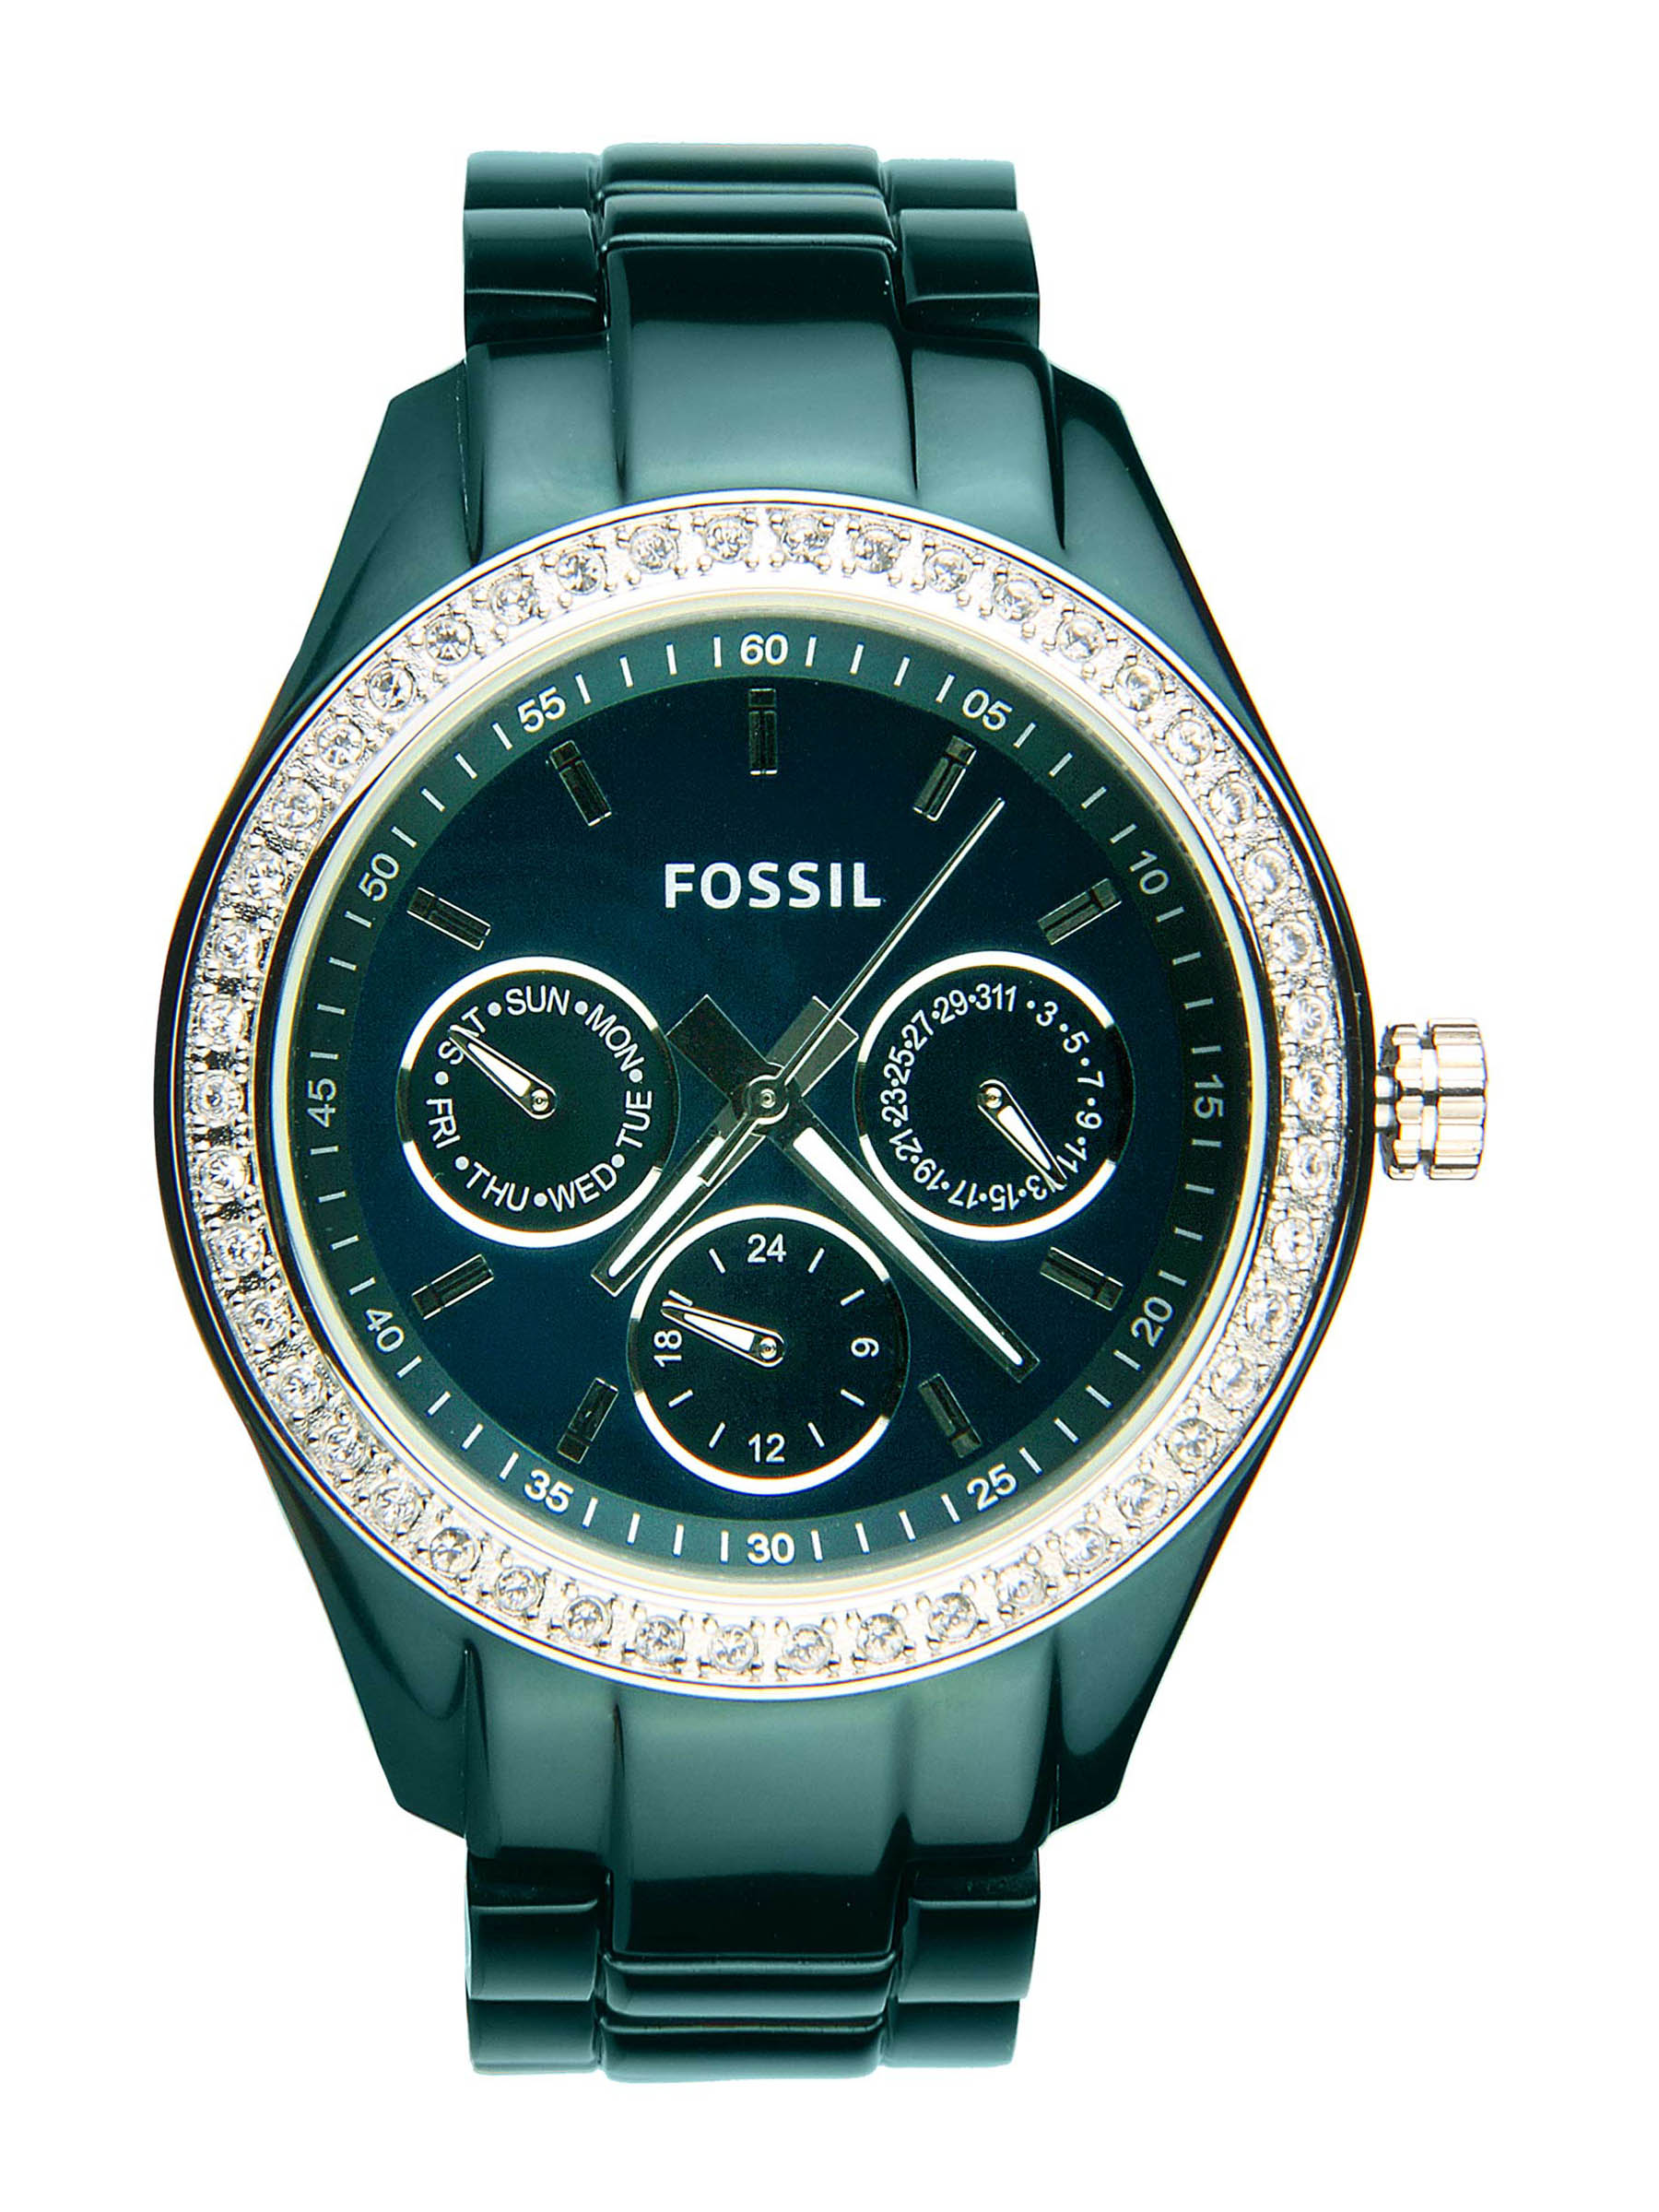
Fossil Women Green Dial Watch ES2951
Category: Accessories / Watches / Watches
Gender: Women
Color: Green
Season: Winter 2016
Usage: Casual